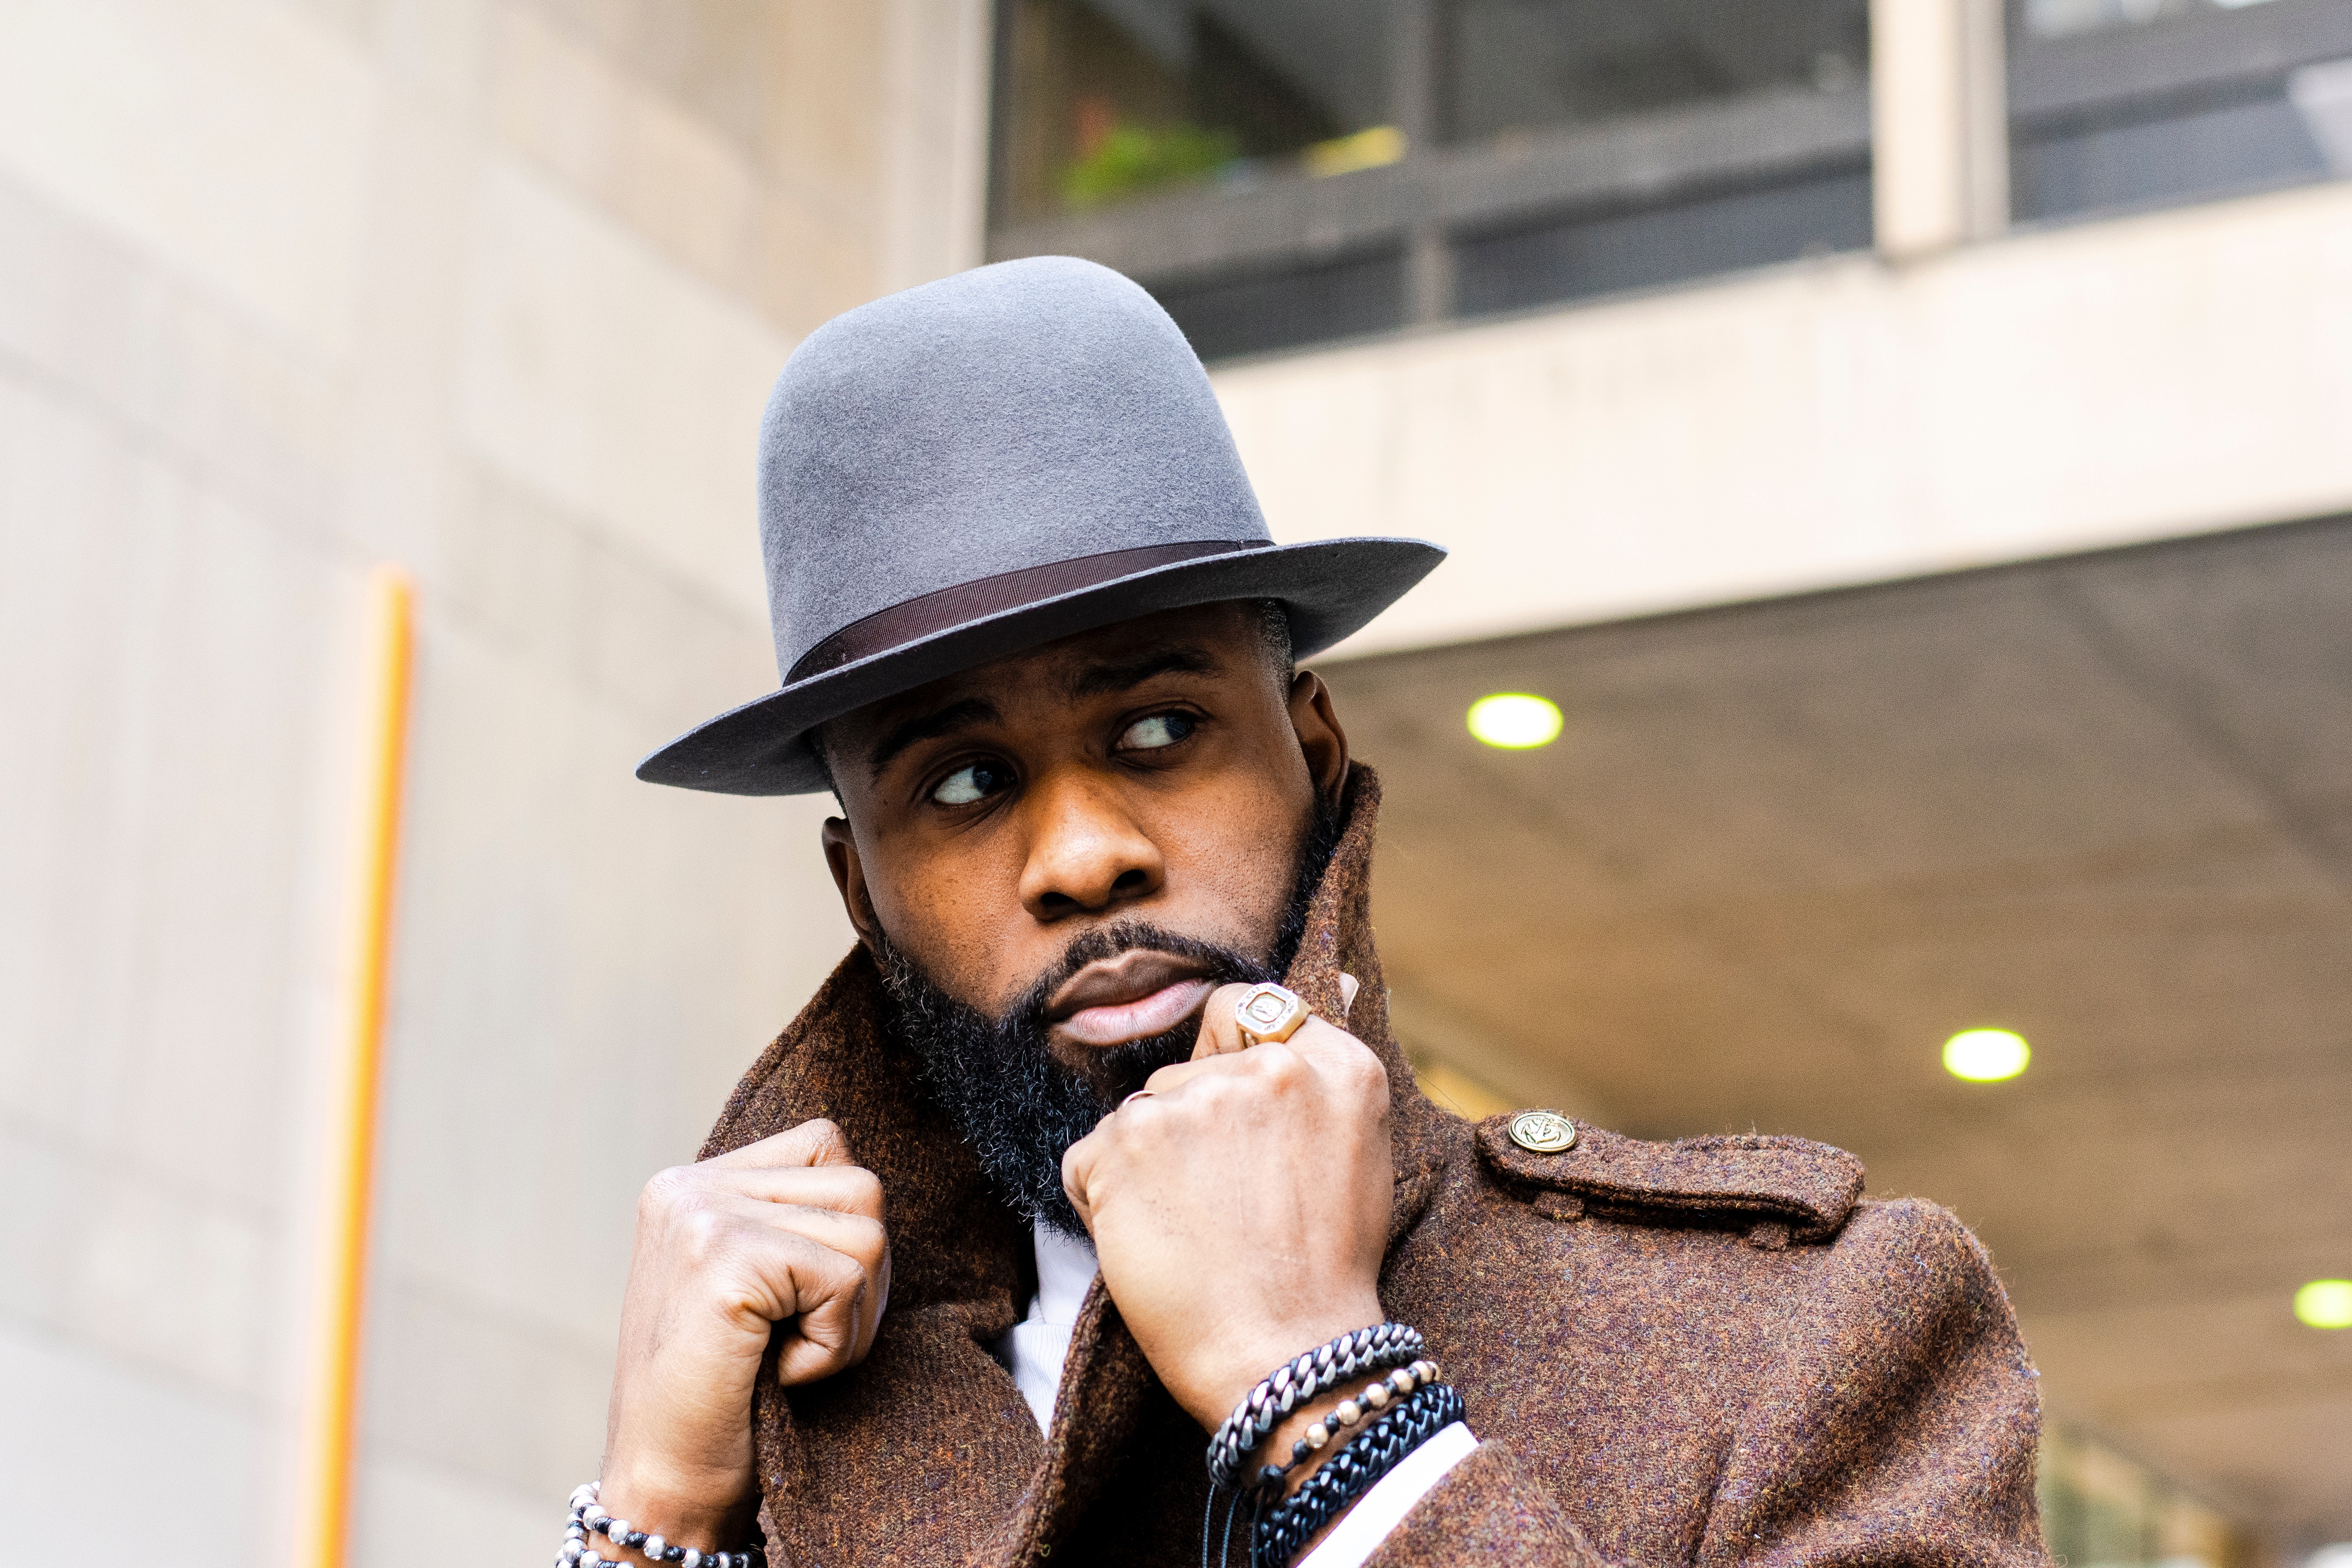
hair, facial hair, beard, street fashion, moustache, hat, fedora, fashion, cool, human, headgear, fashion accessory, street, photography, smoking, sun hat, road, bowler hat, style